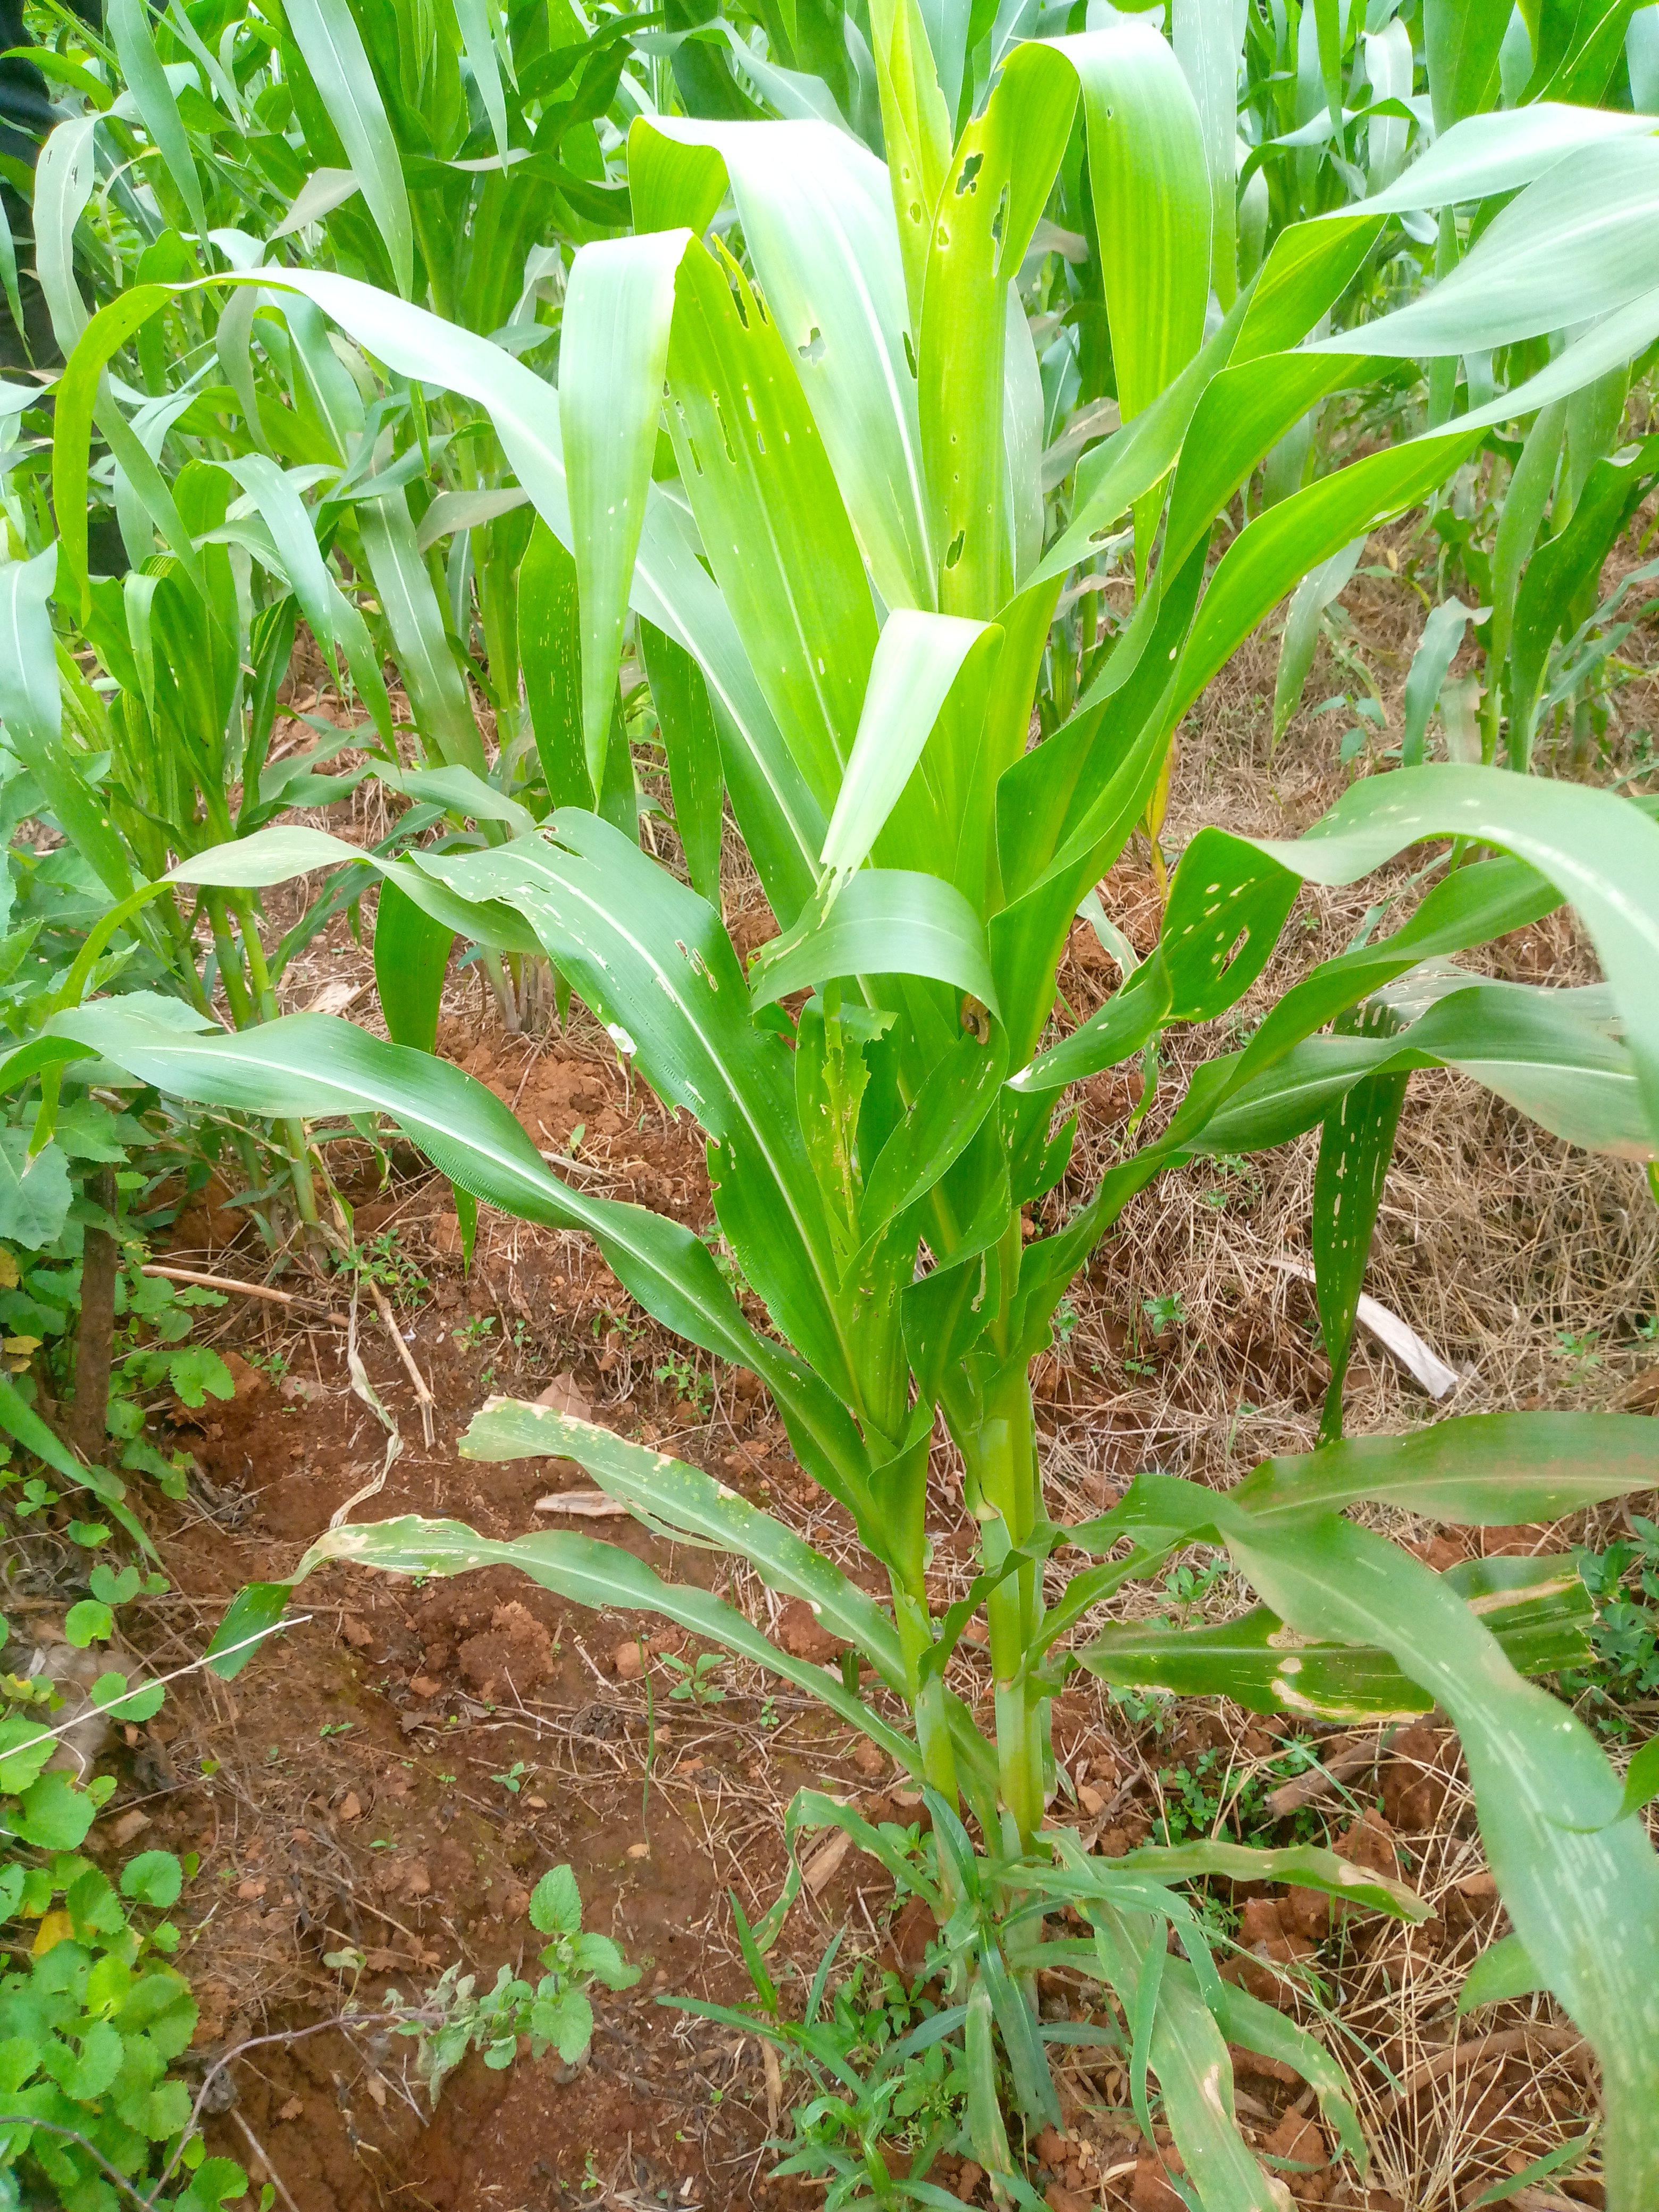
Label: helminthosporium_leaf_blight